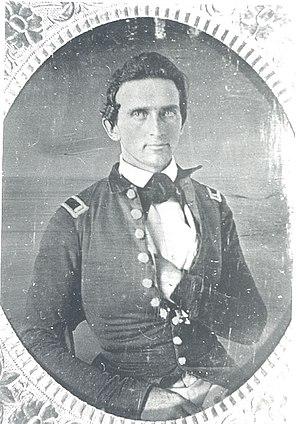
Thomas Jonathan Jackson dit Stonewall Jackson, né le 21 janvier 1824 à Clarksburg et mort le 10 mai 1863 à Guinea Station, est un général des États confédérés d'Amérique durant la guerre de Sécession.